Martin Brodeur

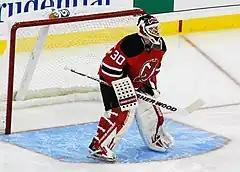
Brodeur tending goal in November 2011

In the 2009–10 NHL season, Brodeur led the NHL in wins (45), shutouts (9), games played (77) and minutes played (4,499). He also won his fifth Jennings Trophy and had the third-best GAA in the league, leading his team to back-to-back division wins that included a 6–0 regular-season sweep of the defending Stanley Cup champion Penguins. However, the Devils lost in the first round of the playoffs, losing to the seventh-seeded Flyers in five games.